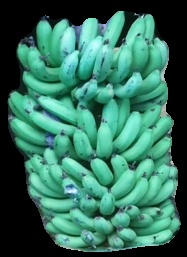
Variety: pachbale
Grade: grade1